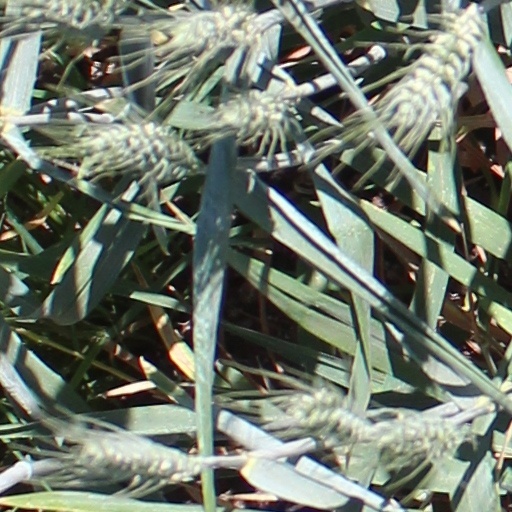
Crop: wheat